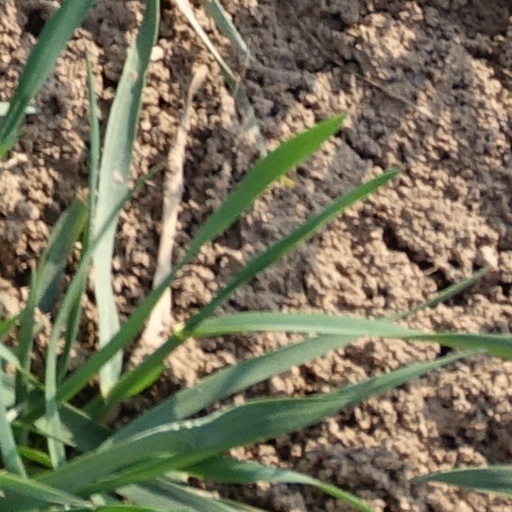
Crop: wheat